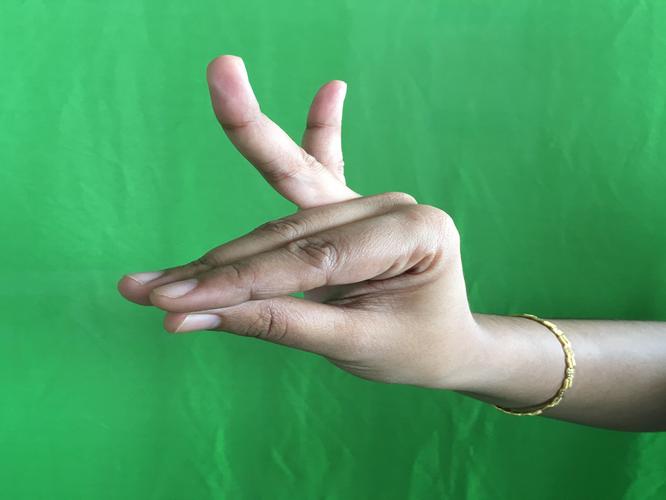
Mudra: Katakamukha_1
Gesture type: single_hand